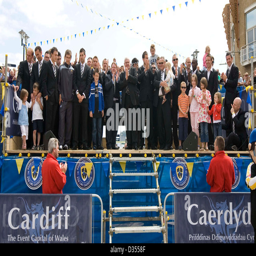
thousands of fans welcome their side back